Reinhold Richter Villa

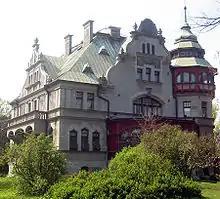
Reinhold Richter Villa

Reinhold Richter Villa at Skorupki Street 6/8 in Łódź, Poland in a park named after the bishop Michał Klepacz is now the main office of the Rector of Lodz University of Technology (TUL).